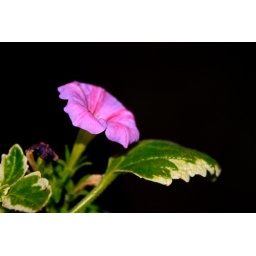
I found this flower in the backyard of my aunt's house